WarioWare: Snapped!

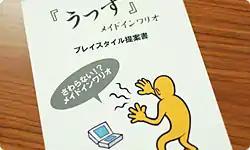
Proposal given during "WarioWare: Snapped!"'s development, with a caption of "WarioWare: Don't Touch?!"

"WarioWare: Snapped!" was originally announced as "Utsusu Made in Wario" for the Japanese version of the DSiWare service in October 2008 upon the announcement of the Nintendo DSi. It was eventually released in Japan on December 24. The game was later released in North America on April 5, 2009 for the same platform. It was developed by Intelligent Systems under Nintendo SPD and published by Nintendo. Its designers included Naoko Mori, Goro Abe, and Taku Sugioka. The developers intended on making "Snapped!" a game that could be played and enjoyed by people who don't play games.